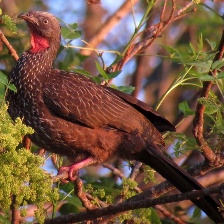
Species: BAND TAILED GUAN
Scientific name: PENELOPE ARGYROTIS